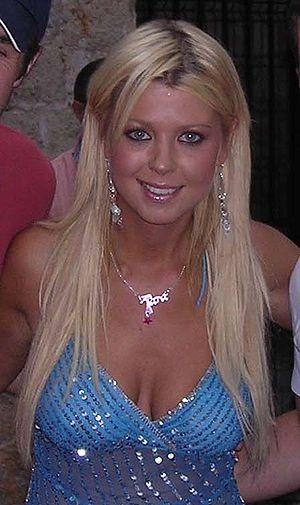
Actrice américaine Tara Reid.
Tara Donna Reid est une actrice américaine, née le 8 novembre 1975 à Wyckoff, dans le New Jersey.